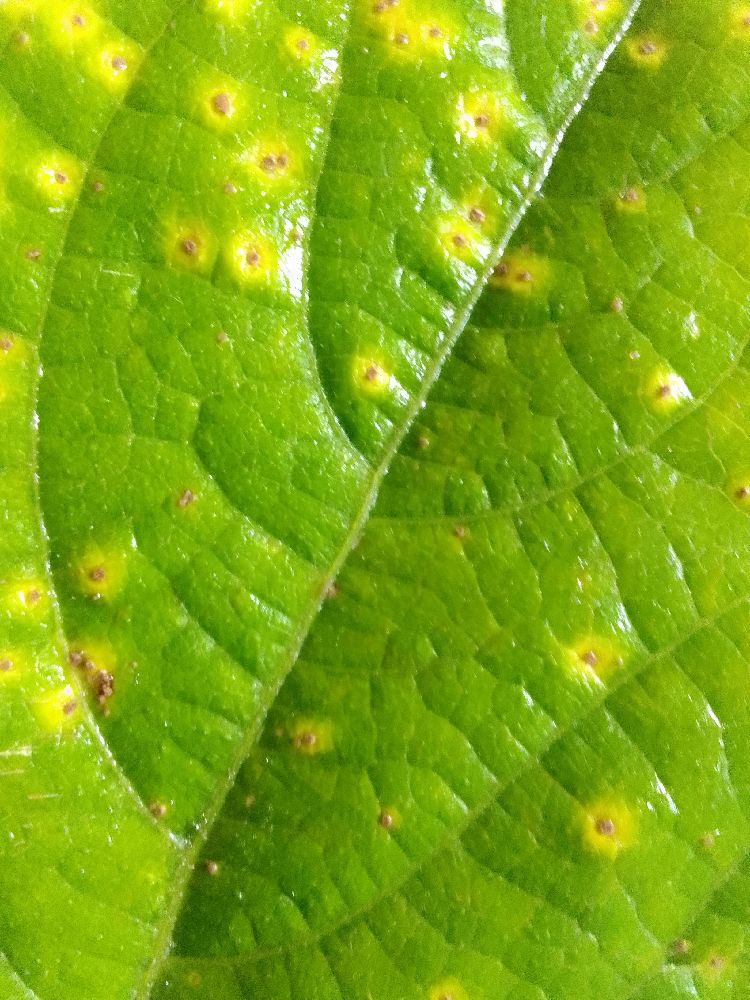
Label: rust